Well of Souls

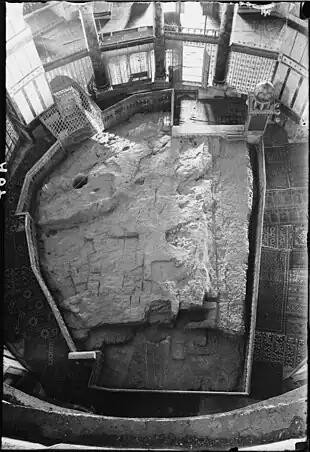
The Foundation Stone in the floor of the Dome of the Rock shrine in Jerusalem. The round hole at upper left penetrates to the Well of Souls below. The cage-like structure above the hole covers the stairway entrance to the cave.

The Well of Souls (sometimes translated Pit of Souls, Cave of Spirits, or Well of Spirits) is a partly natural, partly man-made cave located inside the Foundation Stone ("Noble Rock" in Islam) under the Dome of the Rock shrine on the Temple Mount (Haram al-Sharif) in Jerusalem. During the Crusader period, it was known to Christians as the "Holy of Holies", referring to the inner sanctum of the former Jewish Temple, which, according to modern scholarship, was probably located on top of the Foundation Stone.